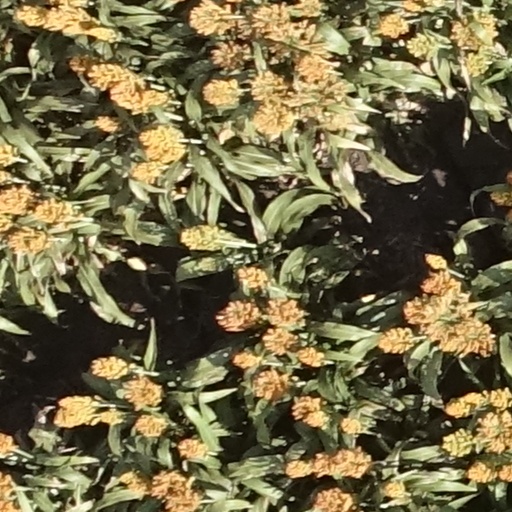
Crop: sorghum